Tarlac Agricultural University

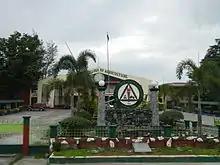
TCA facade (Camiling, Tarlac)

Expansion and development was accelerated when CRHS was converted to Tarlac National Agricultural School (TNAS) in 1957, under a Superintendent. It became a policy to make all projects profitable – piggery, poultry, goat and vegetables. Linkaging for research started from pork barrel funds. In 1961, the two-year technical agriculture post secondary course was opened and in 1963, the Health Center was built out of funds from the Philippine Charity Sweepstakes. By that time, TNAS already had a school hymn and a student publication, “The Carabao.”